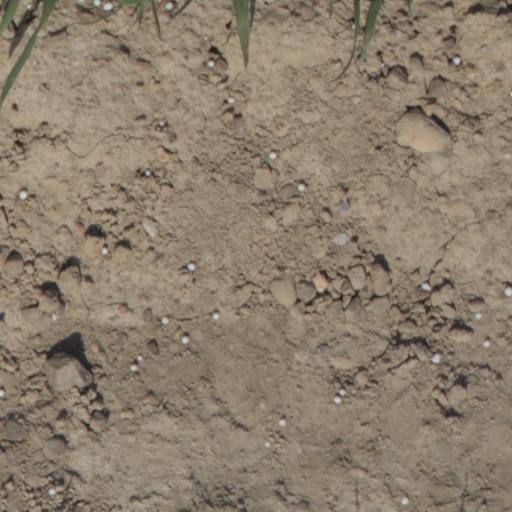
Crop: wheat